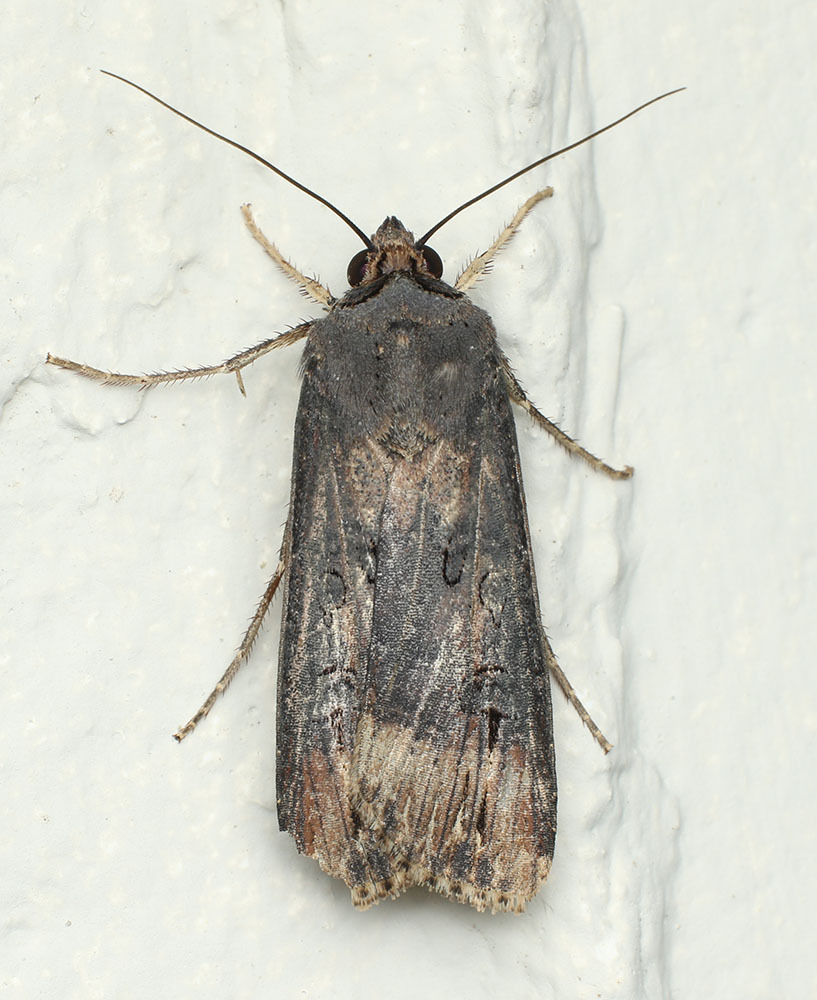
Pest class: cutworms